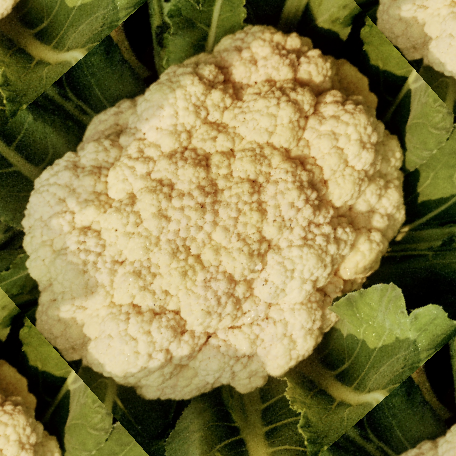
Label: Disease Free